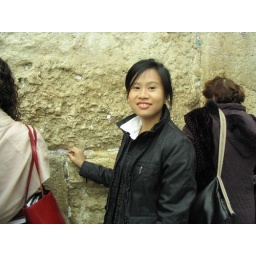
me putting a slip of paper in the wall